Leszek Możdżer

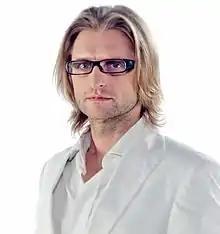
Możdżer in 2006

In 1994, he claimed 1st place at the International Jazz Improvisation Contest in Katowice. In 1998, he received the Jazzman of the Year Fryderyk Award. In 1999, he became the laureate of the Gdansk Mayor Award for his outstanding artistic achievements. In 2001, he was awarded the Ad Astra Award bestowed by the Polish Ministry of Culture and National Heritage to "an outstanding young musician". In 2004, he received the Paszport Polityki Award in the entertainment category. In 2011, he won another Fryderyk Award for best original soundtrack for his album Kaczmarek by Możdżer, a collection of contemporary film music. In 2013, he was awarded the Knight's Cross of the Order of Polonia Restituta.